Sandown Town Hall

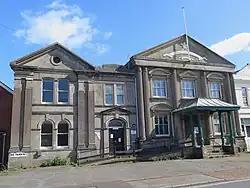
Sandown Town Hall

Sandown Town Hall is a municipal building in Grafton Street, Sandown, Isle of Wight, England. The structure, which was the meeting place of Sandown Urban District Council, is a Grade II listed building.